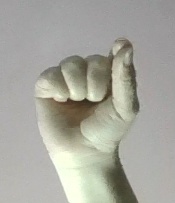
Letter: fa